Pope Pius V

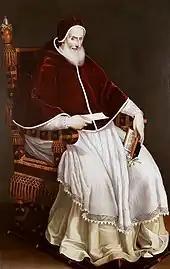
Portrait by Scipione Pulzone,

As a young man, Michele Ghislieri was eager to join the Inquisition. Under Paul IV, he rose to Grand Inquisitor, and from there ascended to the papacy.